CSAR Class E 4-10-2T

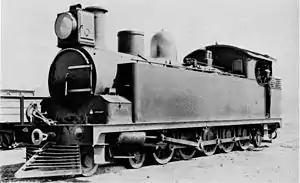
CSAR Class E, ex IMR Reid Tenwheeler, c. 1902

The Central South African Railways Class E of 1901 was a South African steam locomotive from the pre-Union era in Transvaal.